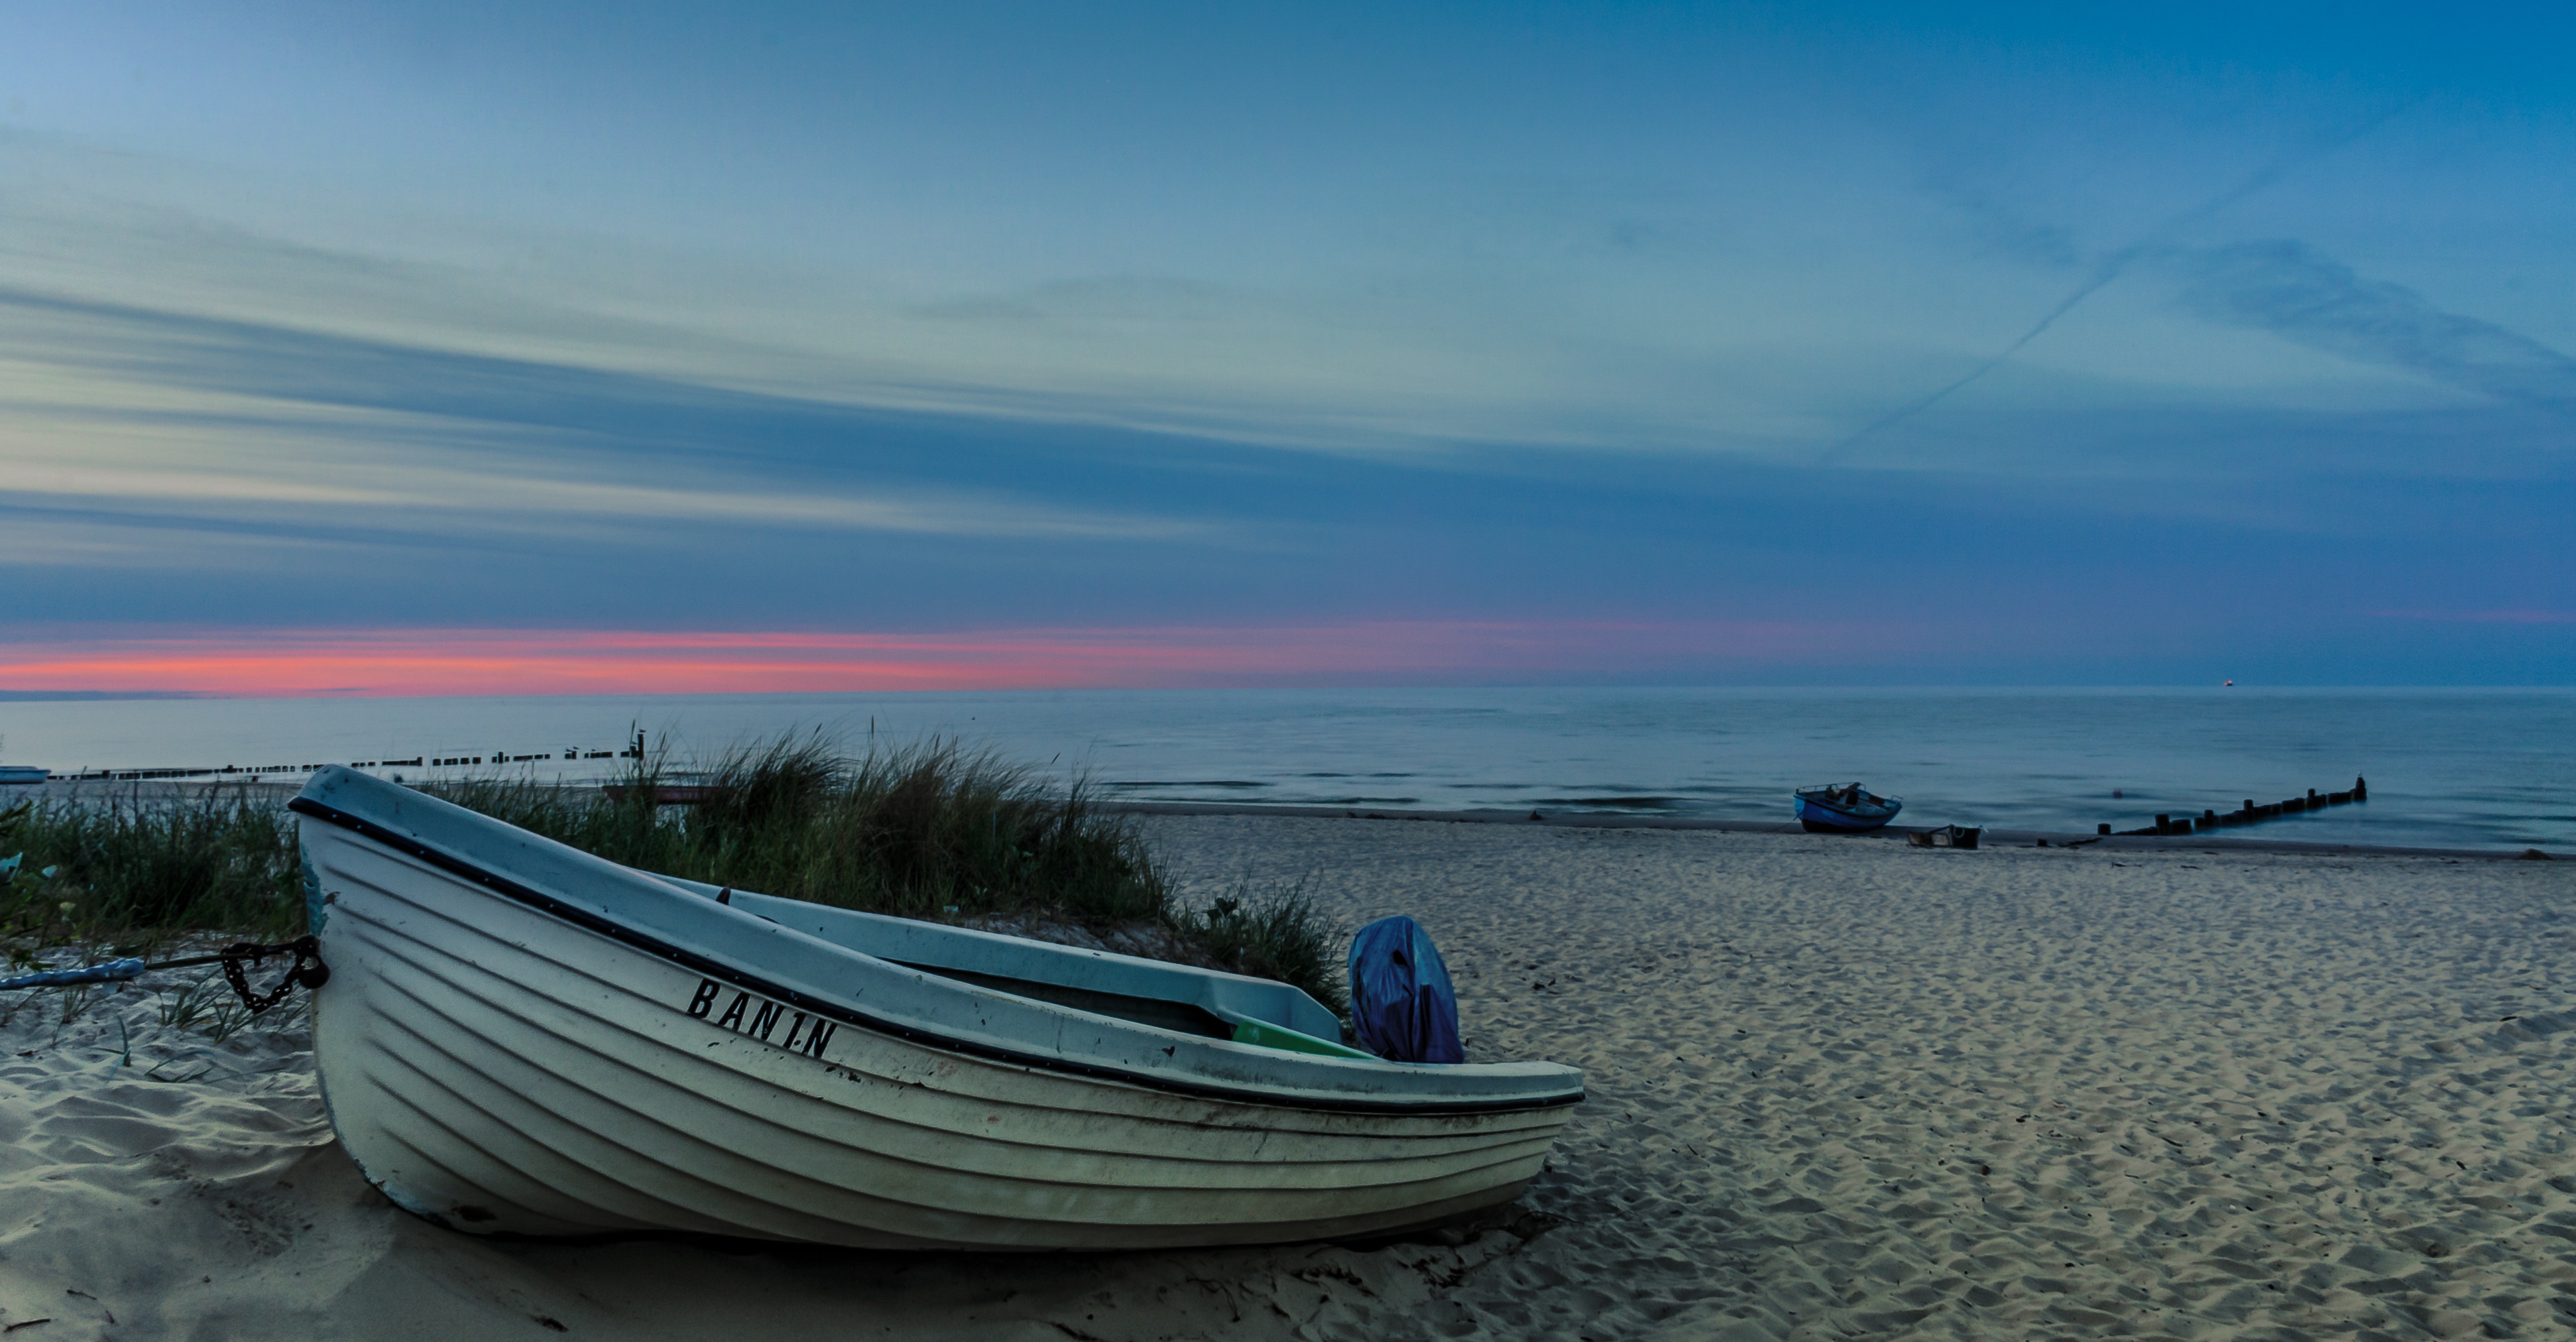
beach, sea, coast, water, sand, ocean, horizon, sky, sunset, boat, morning, shore, wave, dusk, evening, twilight, vehicle, holiday, bay, island, body of water, clouds, anchorage, watercraft, mood, abendstimmung, usedom, baltic sea, nature recording, in the late evening, soft light, in the evening the beach, wind wave, watercraft rowing